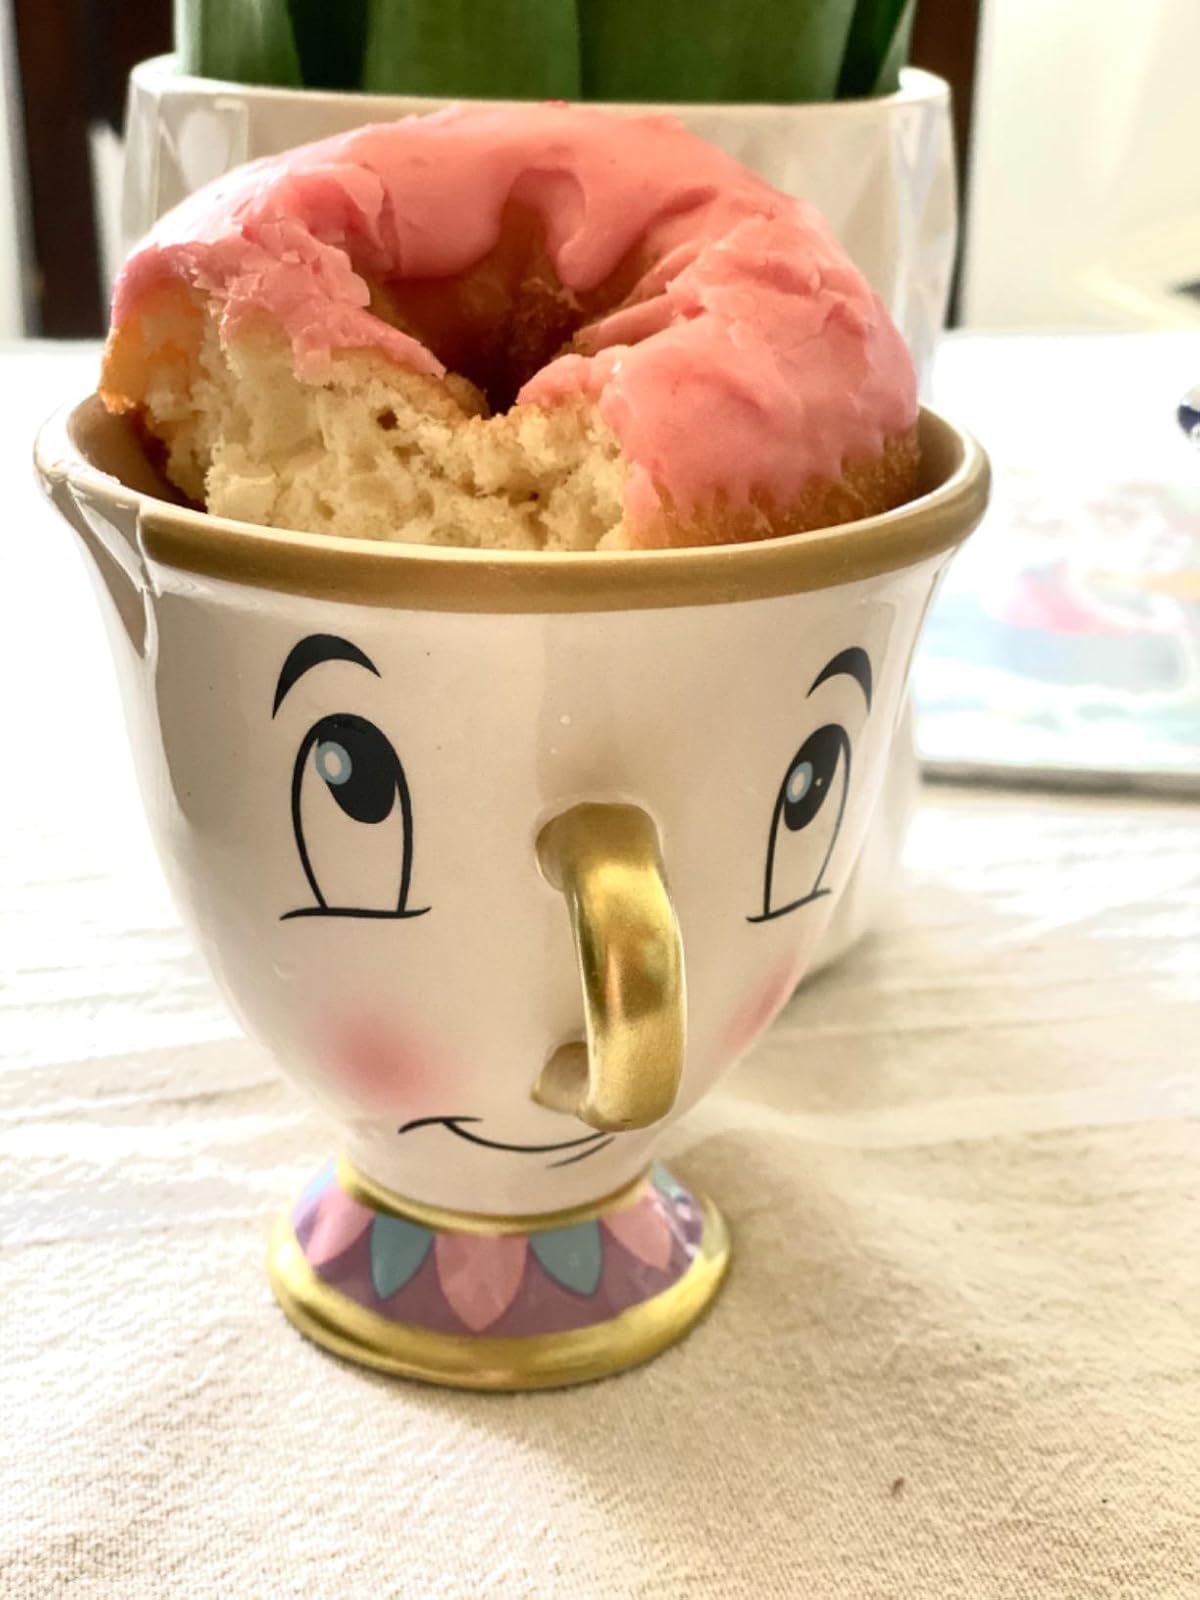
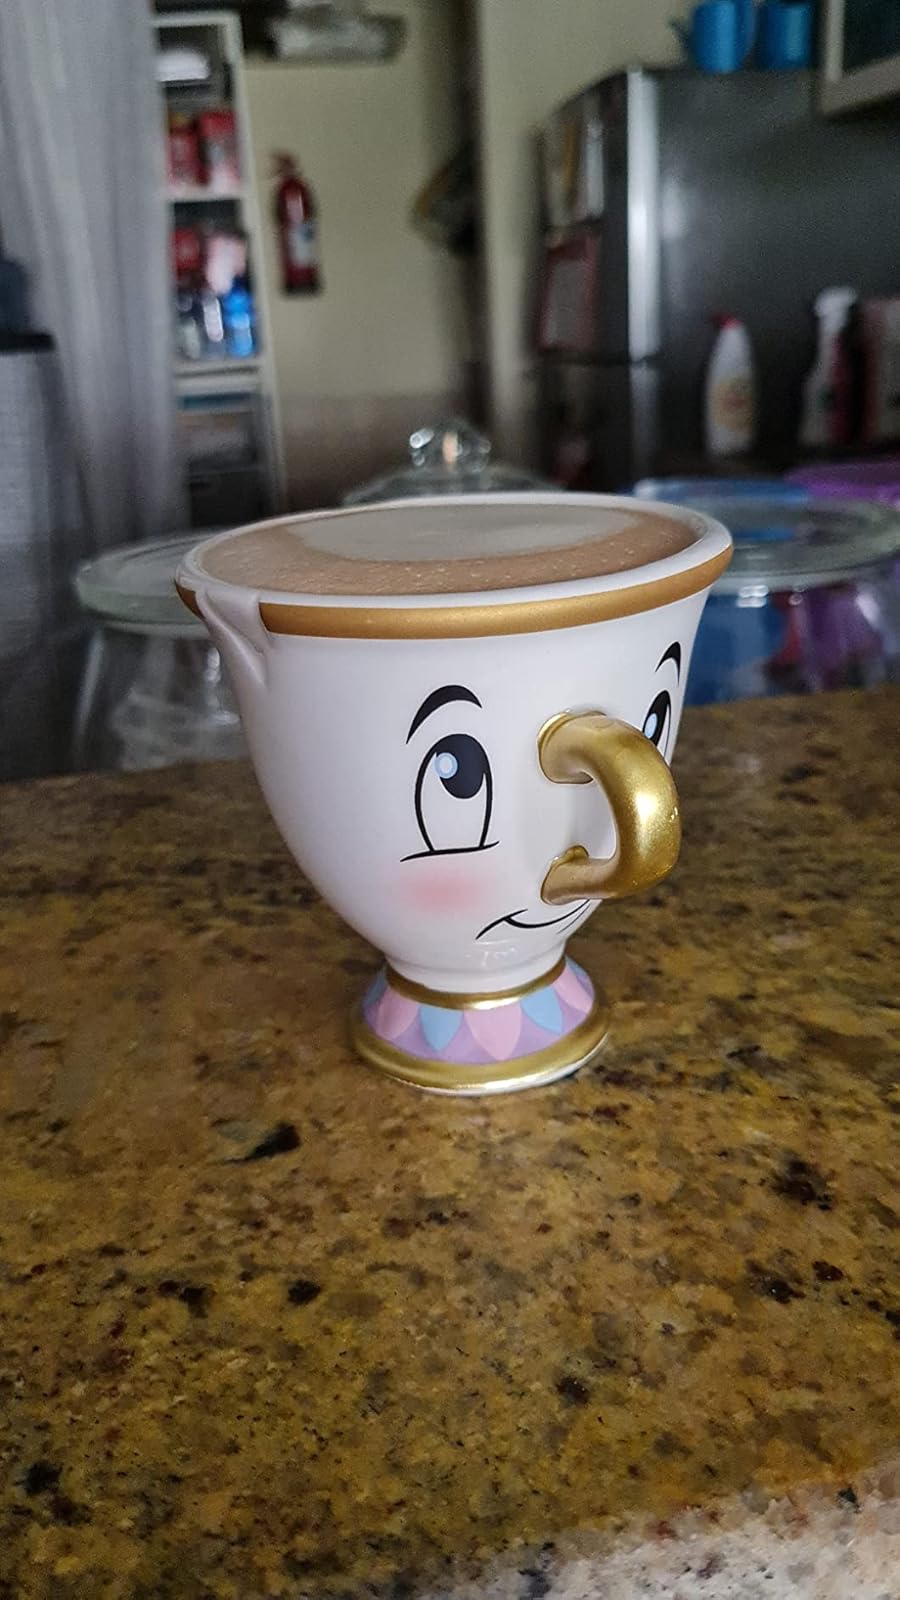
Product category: items_mug
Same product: yes